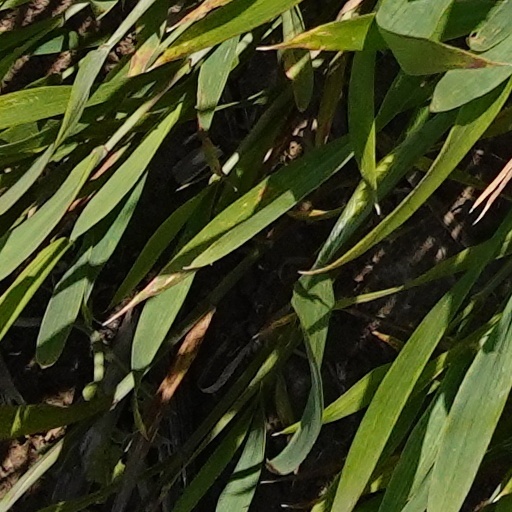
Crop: wheat